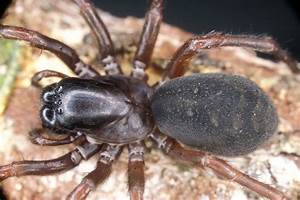
Label: ragno